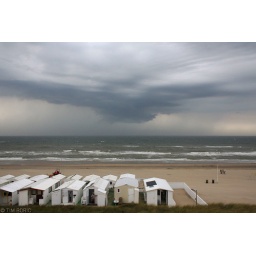
Holiday houses on the beach near Zandvoort